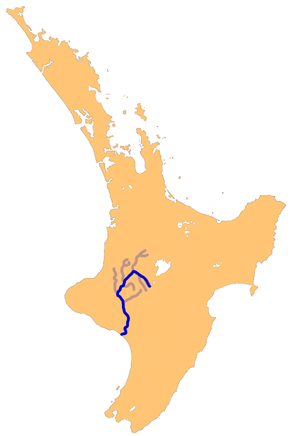
Le fleuve Whanganui est le troisième plus long cours d'eau de la Nouvelle-Zélande. Il est situé dans la partie sud de l'île du Nord dans la région de Manawatu-Wanganui, il se déverse dans le détroit de Cook après un parcours de 290 km.